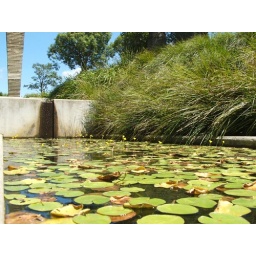
A water flower sans flowers in a cement pond. Mount Penang Gardens Central Coast N.S.W Australia